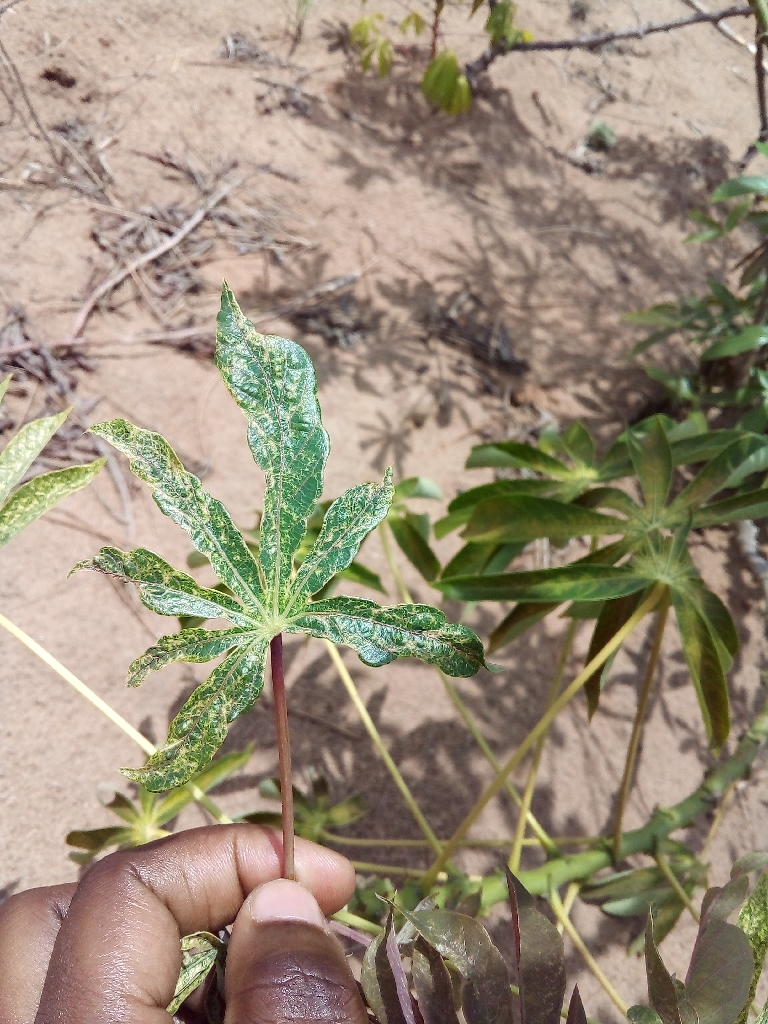
Label: cassava mosaic disease (cmd)